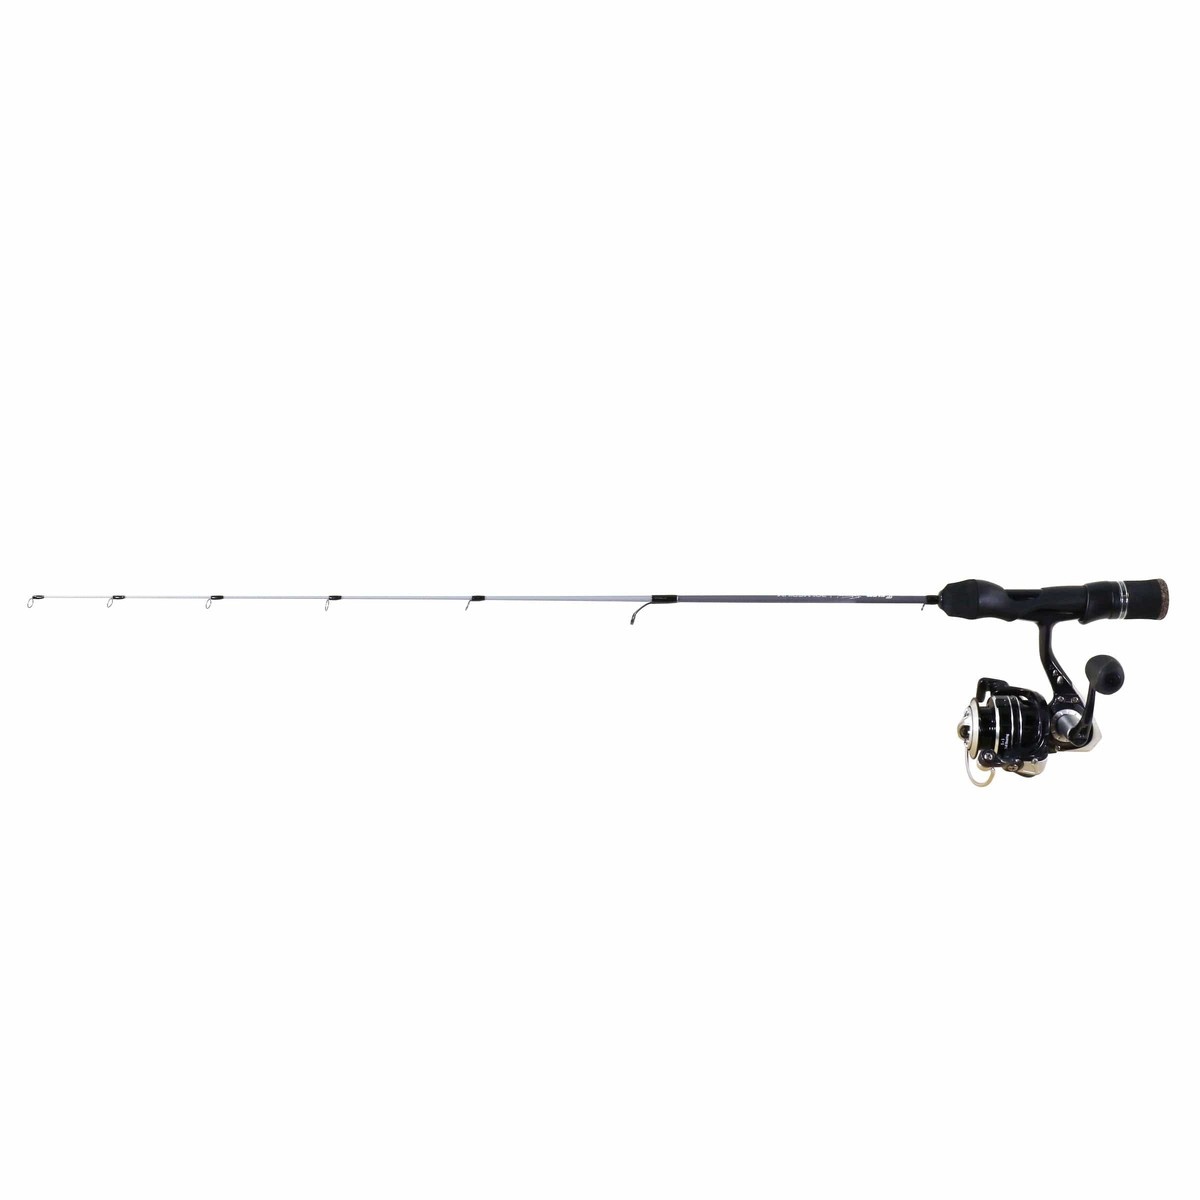
Clam Tatsumi 32" Medium Light Combo #17501
Clam 17501 Ice Fishing Accessories The Tatsumi Combo by Clam has all of the top features that ice anglers want in a premium ice fishing combo that normally costs hundreds more. We packed as many features into this rod and reel as we could, like a 5 + 1 bearing system that provides incredibly smooth operation paired with an ultra sensitive carbon blank rod that features a skeletal reel seat for extra sensitivity and so much more! The Tatsumi Combo with nine actions to choose from; will provide unmatched sensitivity and feel to help you catch more fish. Ultra-sensitive carbon blank Uplocking skeletal reel seat for extra sensitivity and comfort EVA foregrip and rubberized cork butt section Superlight weight fly guides and nitinol stripper guide 5+1 coated bearing system with chrome steel ball bearings Normalized SKU: 17501 UPC Code: 719921175017
Brand: Clam
Category: Sporting Goods > Outdoor Recreation > Fishing > Fishing Rods > Ice Fishing Rods